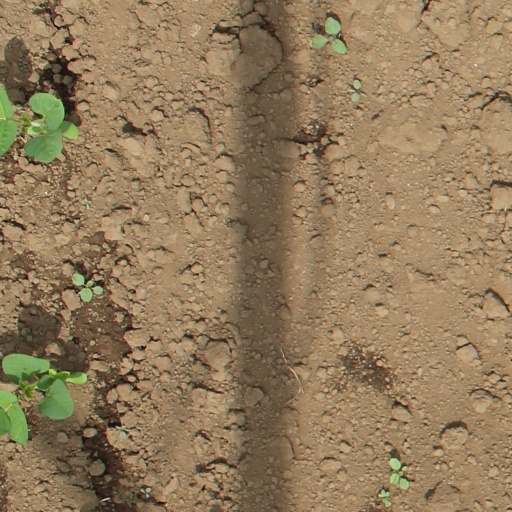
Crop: soybean